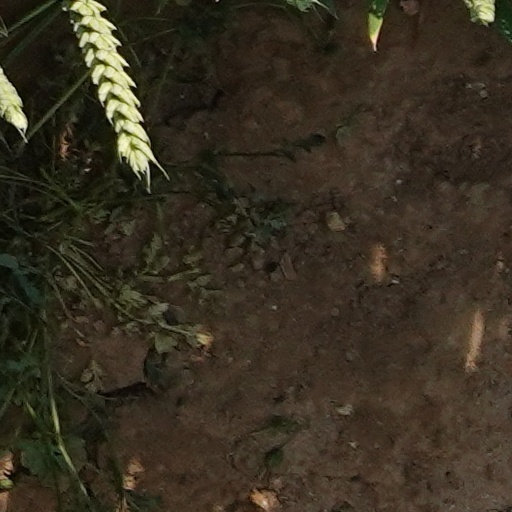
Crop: wheat